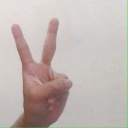
अक्षर: क